Elections Ontario

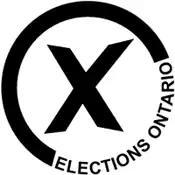
Former logo of Elections Ontario

In July 2012, Chief Electoral Officer Greg Essensa announced the April disappearance of two USB flash drives holding data on 2.4 million voters in 25 Ontario ridings. The data included the names, gender, birth date and address of voters. The two staff members who lost the drives no longer work at Elections Ontario. The Ontario Provincial Police and the Information and Privacy Commissioner of Ontario started investigations into the privacy breach described as "the largest in Ontario history". Merchant Law Group filed a class action suit with the Ontario Superior Court of Justice on July 20, 2012. Information and Privacy Commissioner Ann Cavoukian issued a report with recommendations on the incident on July 31, 2012.